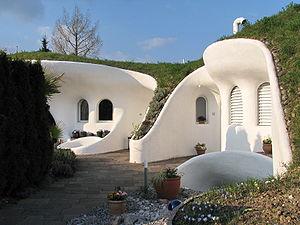
Peter Vetsch, né le 14 mars 1943 à Sax dans le canton de Saint-Gall, est un architecte suisse, renommé depuis 1978 en construction de maisons organiques.